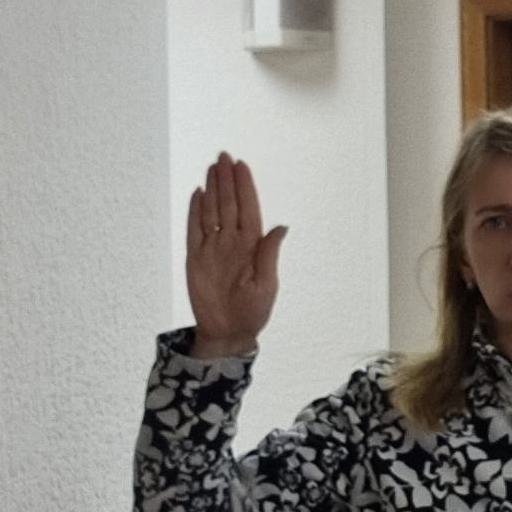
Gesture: stop